Rumoh Aceh

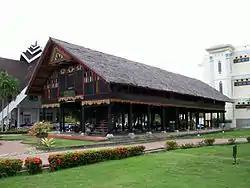
Aceh Museum featuring the traditional "Rumoh Aceh", in the background is a modern interpretation of the Cakra Donya roof.

Unlike the traditional houses of the Balinese, the Rumoh Aceh is on the verge of extinction due to lack of the good timber required for their construction and their impracticality for modern lifestyle. The most reasonable reason is perhaps an interest in change: people living in traditional houses are associated with poverty, compared to the seemingly higher status of modern people living in modern houses.